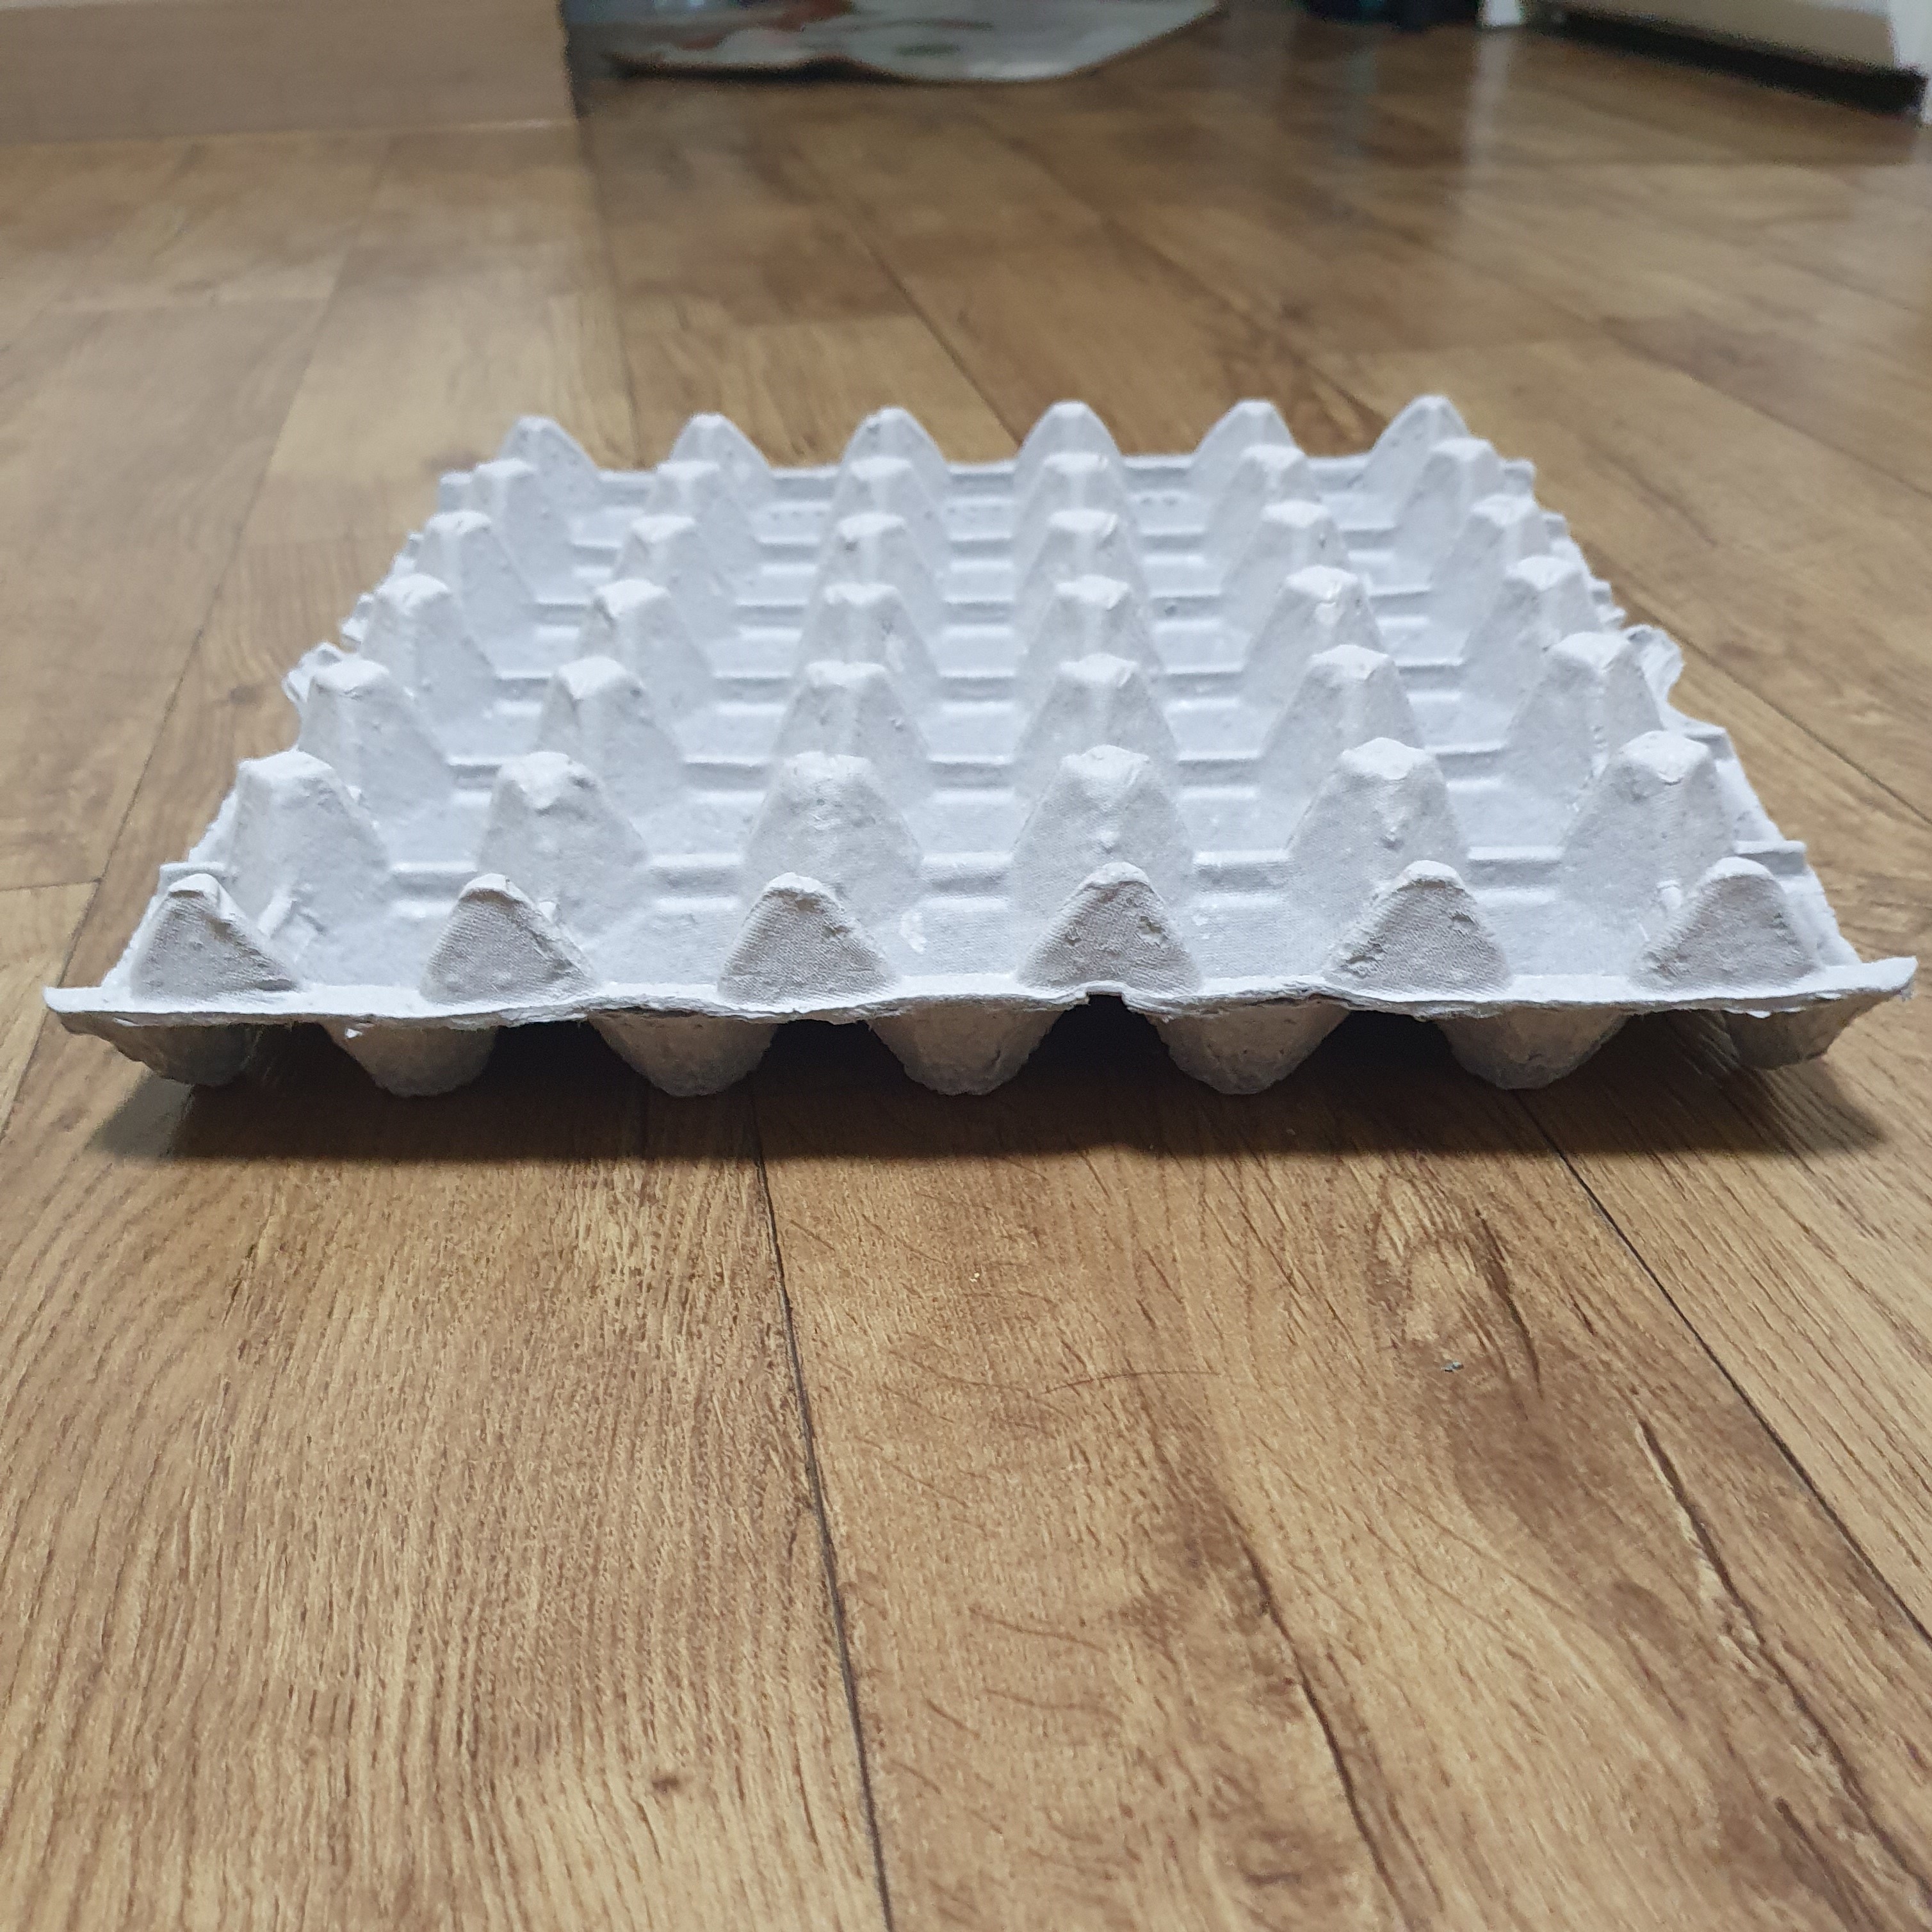
Label: cardboard